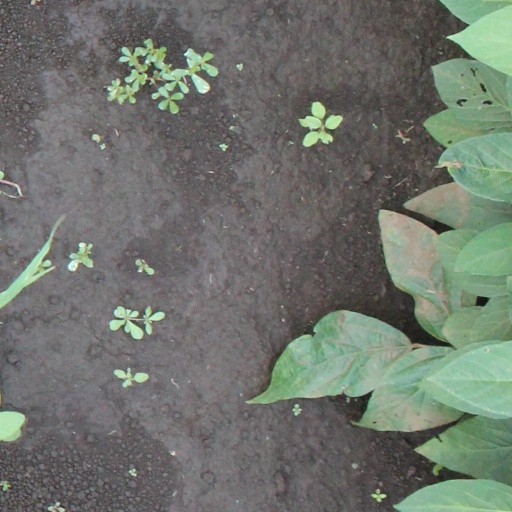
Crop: soybean